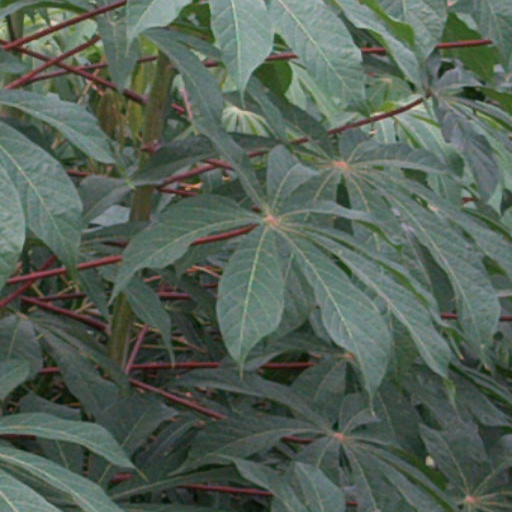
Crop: cassava